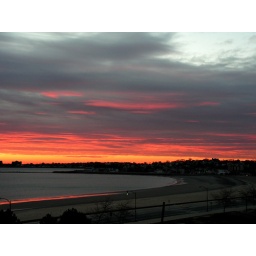
The sunrise sky was quite stunning this morning in front of my window